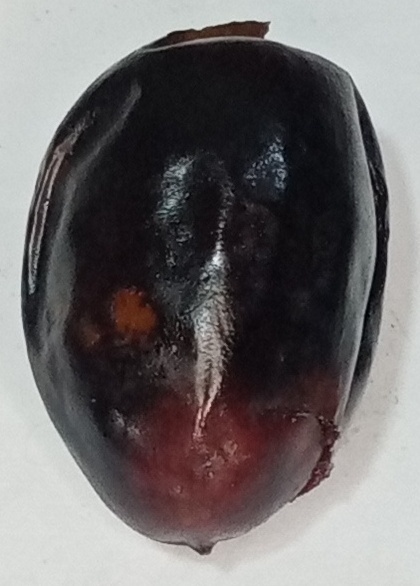
Variety: kupro
Size: large
Grade: grade-2